Israel

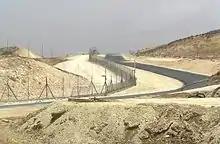
Israeli West Bank barrier is a separation barrier built by Israel along the Green Line and inside parts of the West Bank.

By United Nations General Assembly Resolution 273, Israel was admitted as a member of the UN on 11 May 1949. In the early years of the state, the Labour Zionist movement led by Prime Minister Ben-Gurion dominated Israeli politics. Immigration to Israel during the late 1940s and early 1950s was aided by the Israeli Immigration Department and the non-government sponsored Mossad LeAliyah Bet ( "Institute for Immigration B"). The latter engaged in clandestine operations in countries, particularly in the Middle East and Eastern Europe, where the lives of Jews were in danger and exit was difficult. Mossad LeAliyah Bet was disbanded in 1953. The immigration was in accordance with the One Million Plan. Some immigrants held Zionist beliefs or came for the promise of a better life, while others moved to escape persecution or were expelled from their homes.